Serpentine Galleries

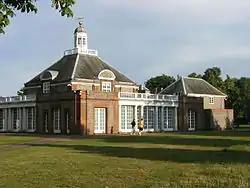

The Serpentine Galleries are two contemporary art galleries in Kensington Gardens, Westminster, Greater London. Recently rebranded to just Serpentine, the organisation is split across Serpentine South (previously known as the Serpentine Gallery) and Serpentine North (previously known as the Sackler Gallery).